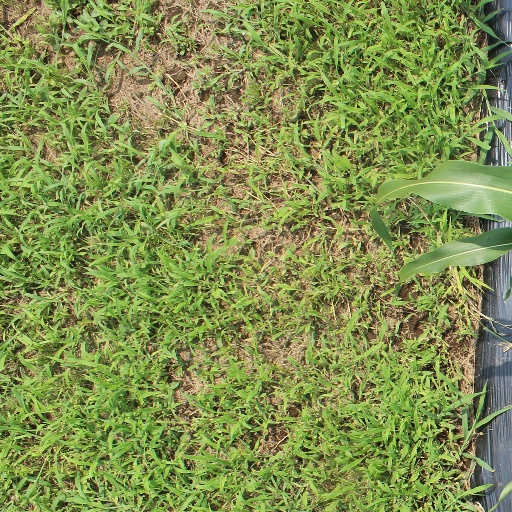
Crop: sorghum